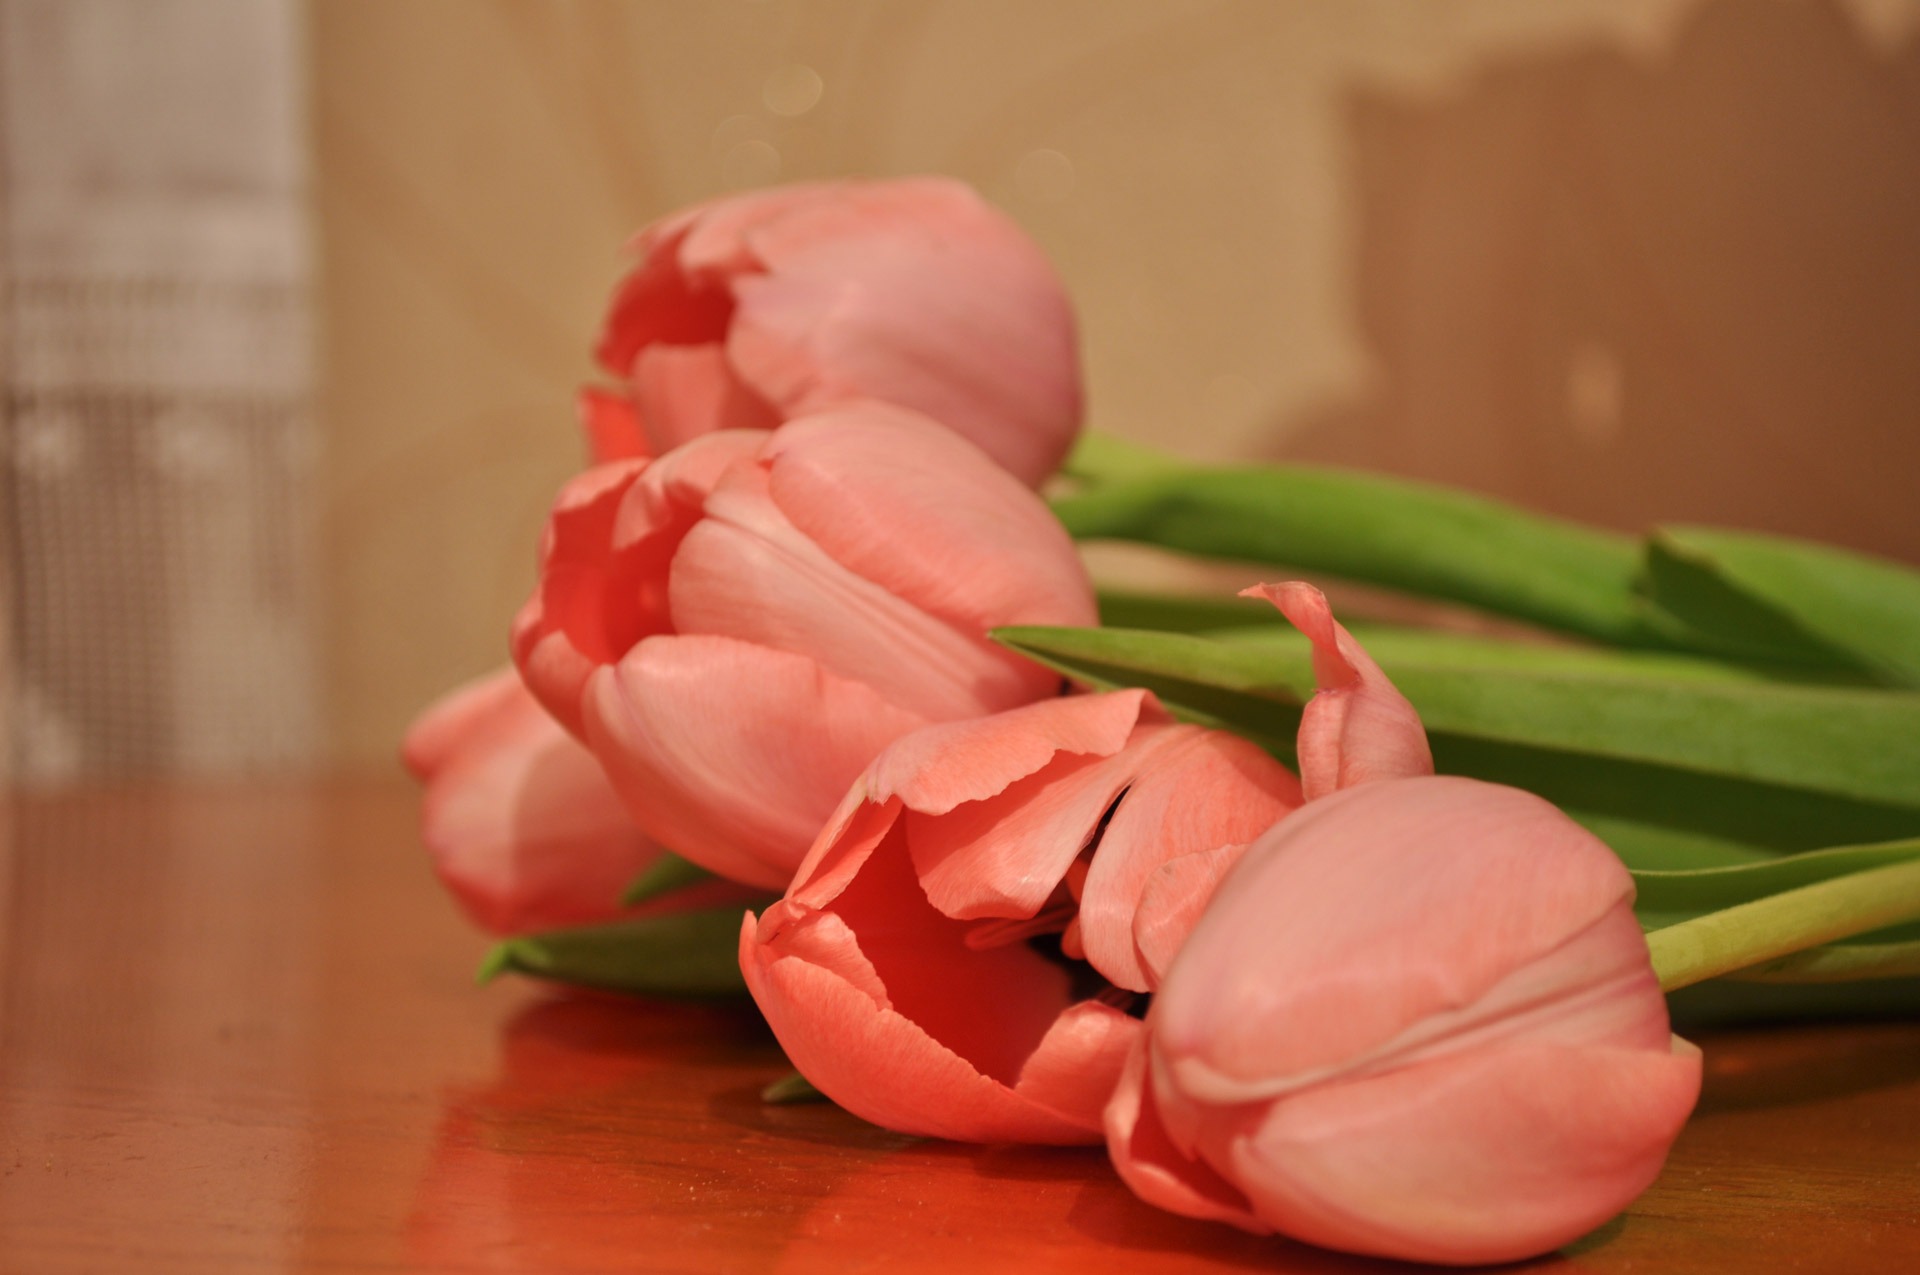
blossom, plant, stem, leaf, flower, petal, bloom, floral, celebration, tulip, bouquet, red, romantic, colorful, pink, flora, flowers, arrangement, springtime, easter, tulips, floristry, macro photography, flowering plant, land plant